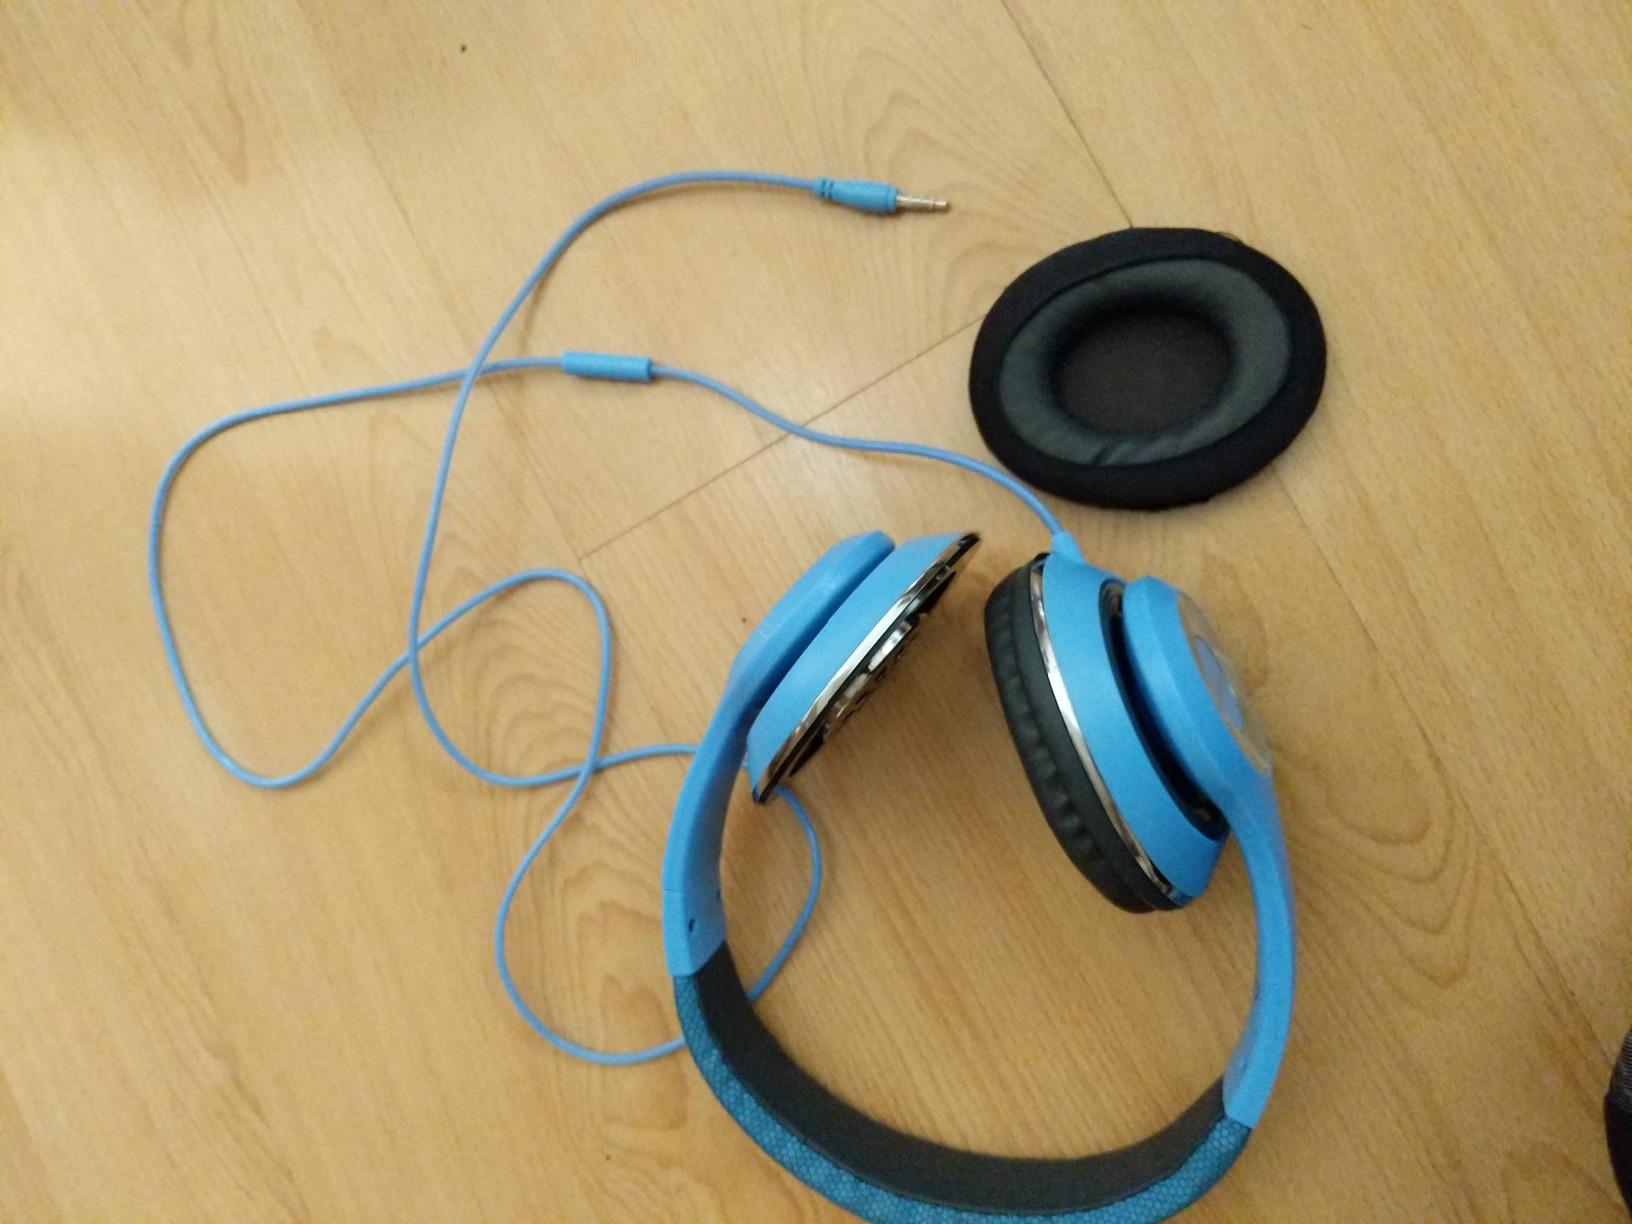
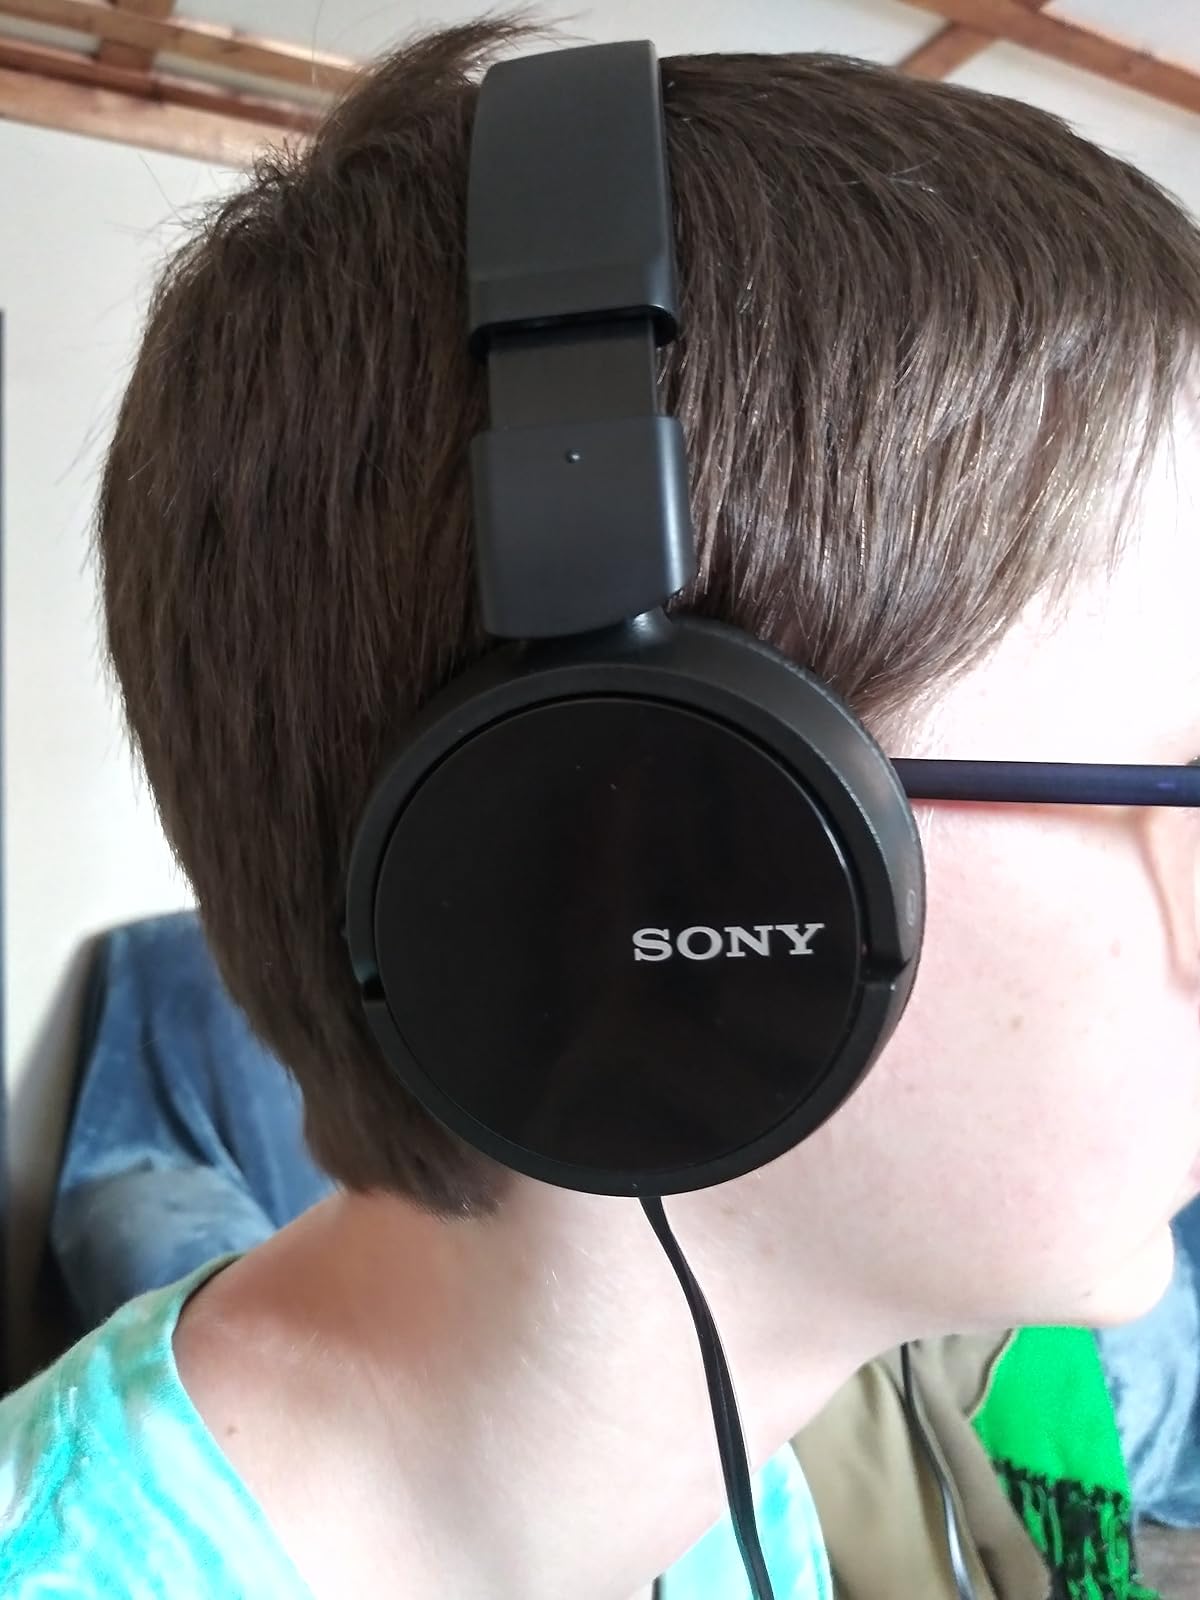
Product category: headphones
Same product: no